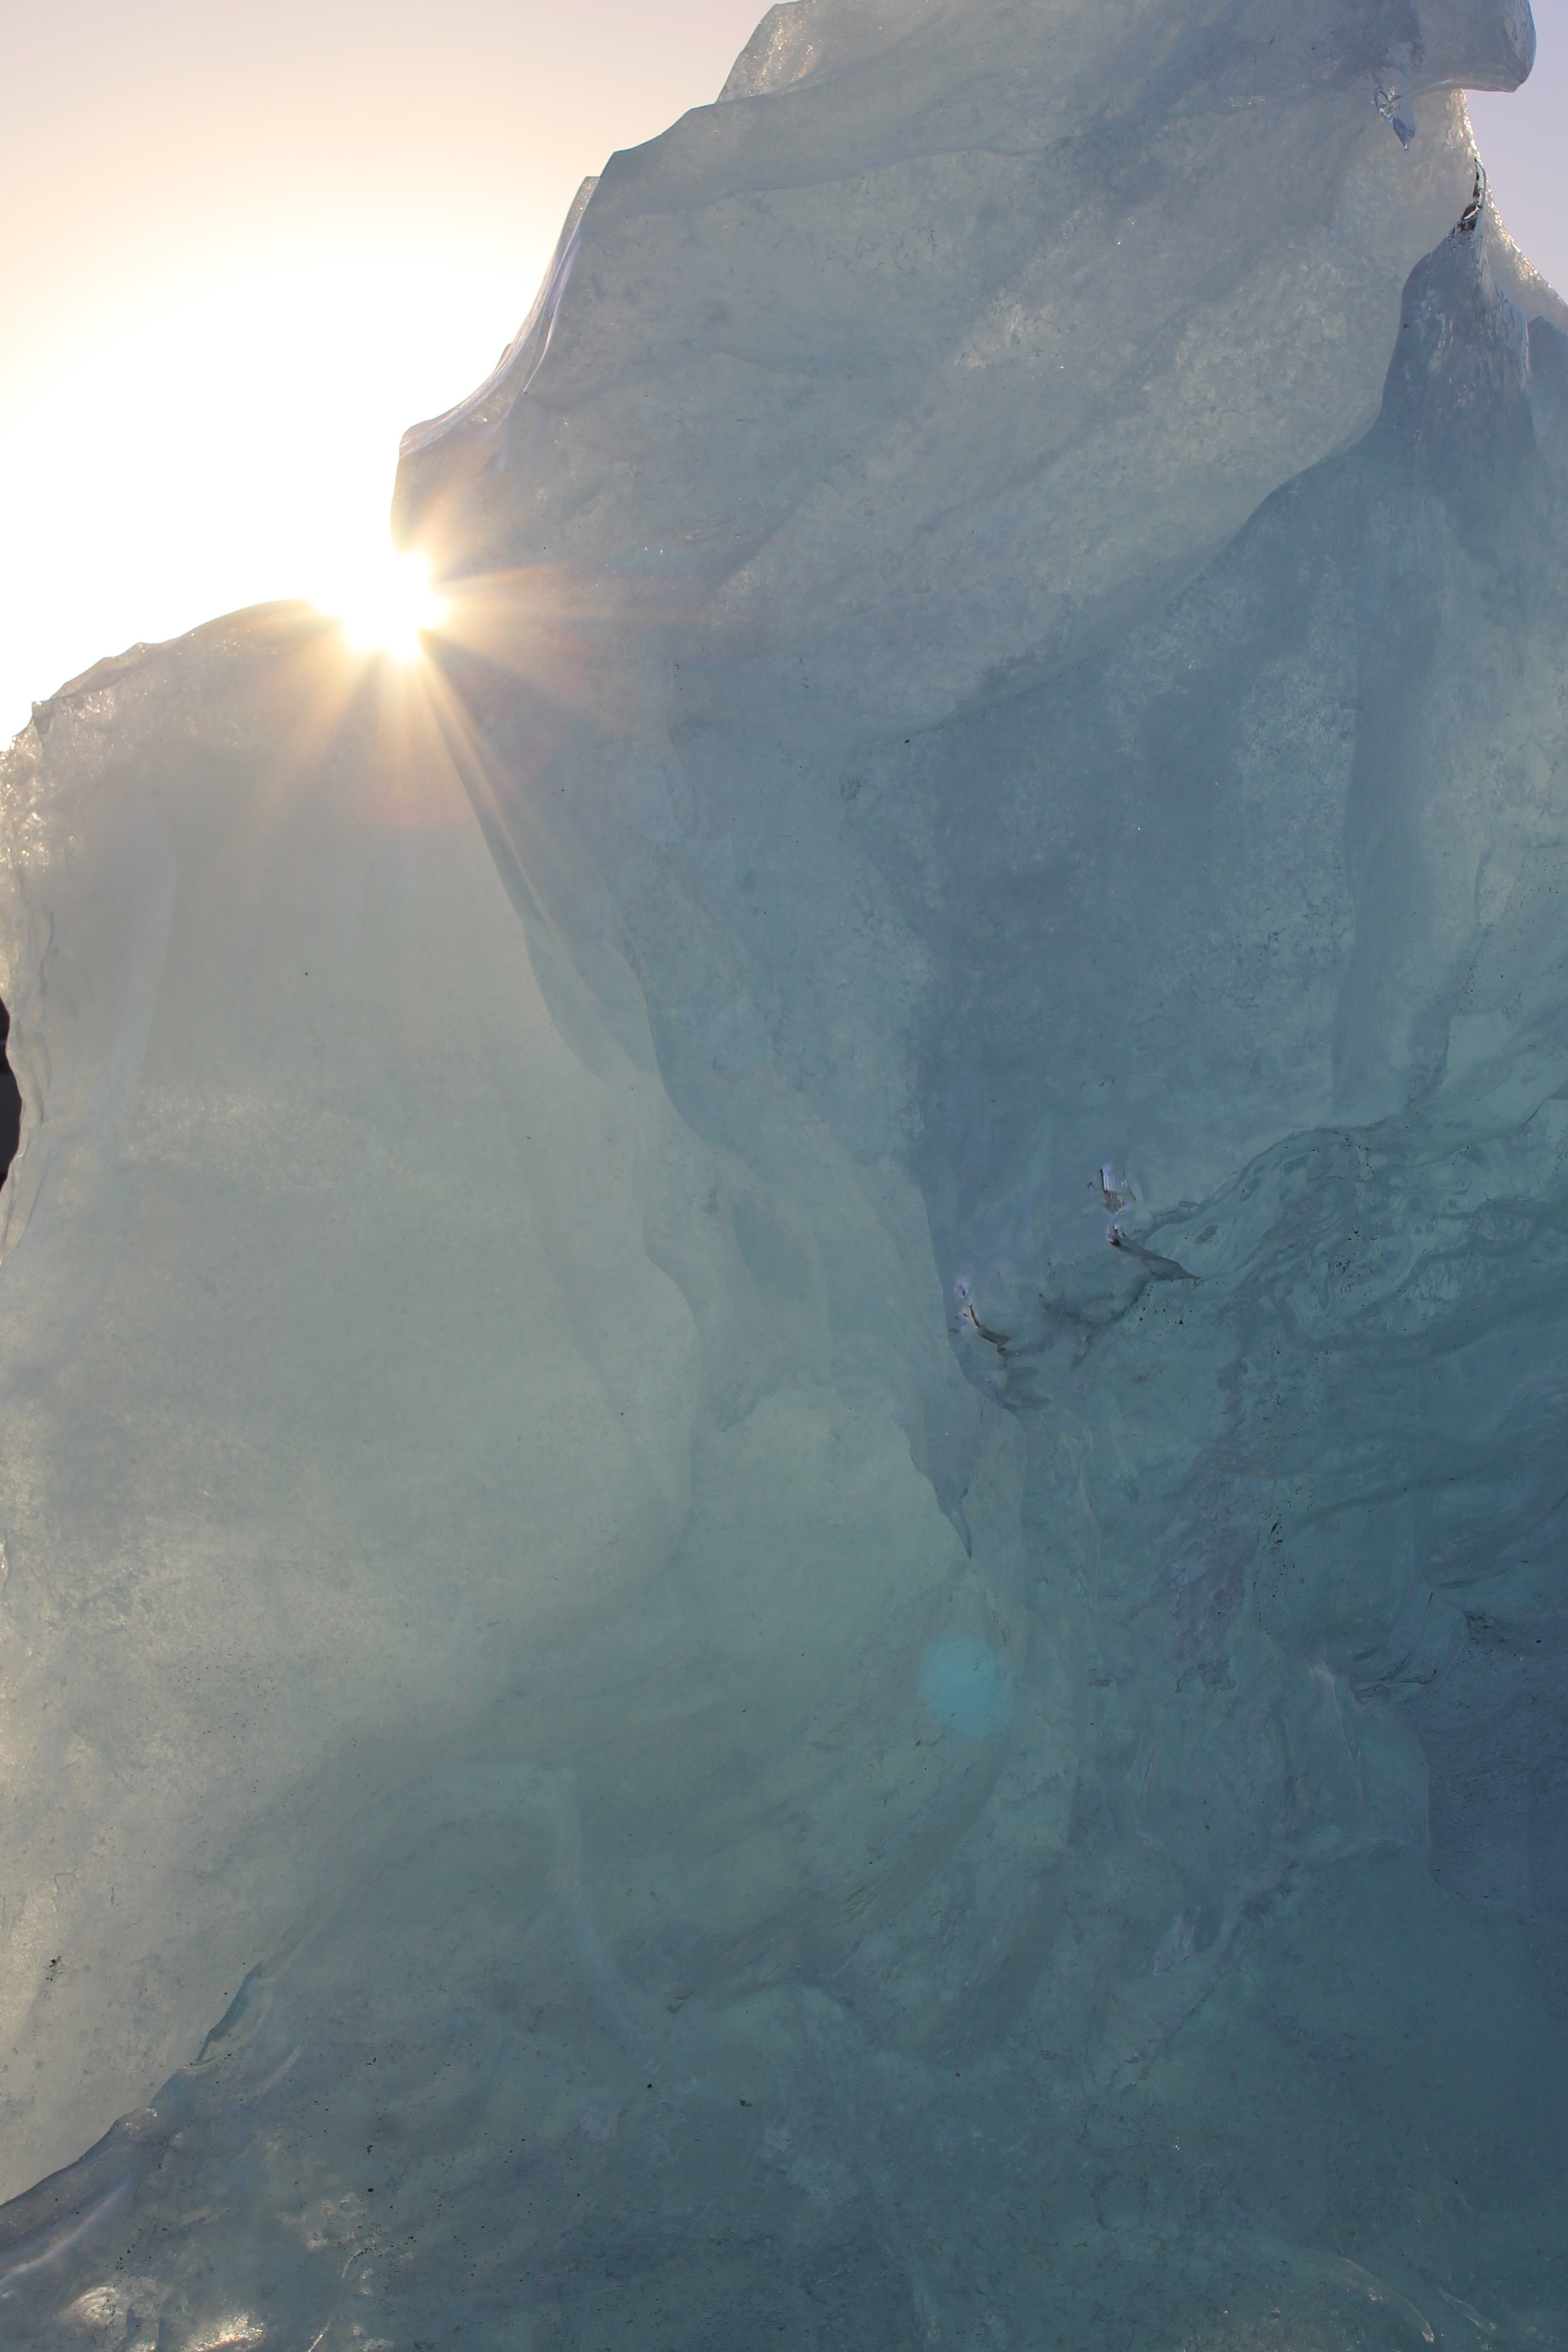
nature, mountain, cold, winter, sun, mountain range, refraction, clear, ice, reflection, glacier, frozen, blue, iceland, arctic, extreme sport, terrain, crevasse, mood, landform, eternal ice, glacier water, atmospheric phenomenon, atmosphere of earth, mountainous landforms, glacial landform, geological phenomenon